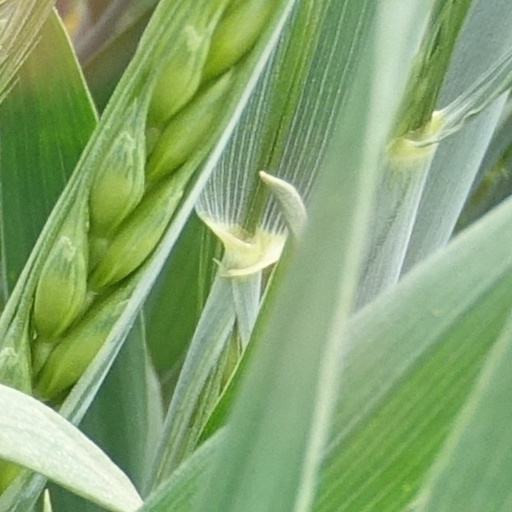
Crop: wheat